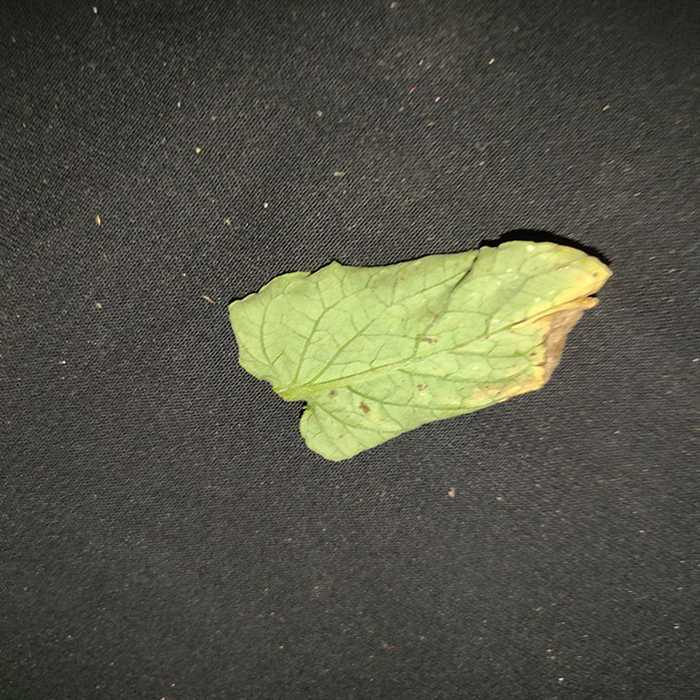
Plant: Tomato
Label: Tomato Bacterial spot